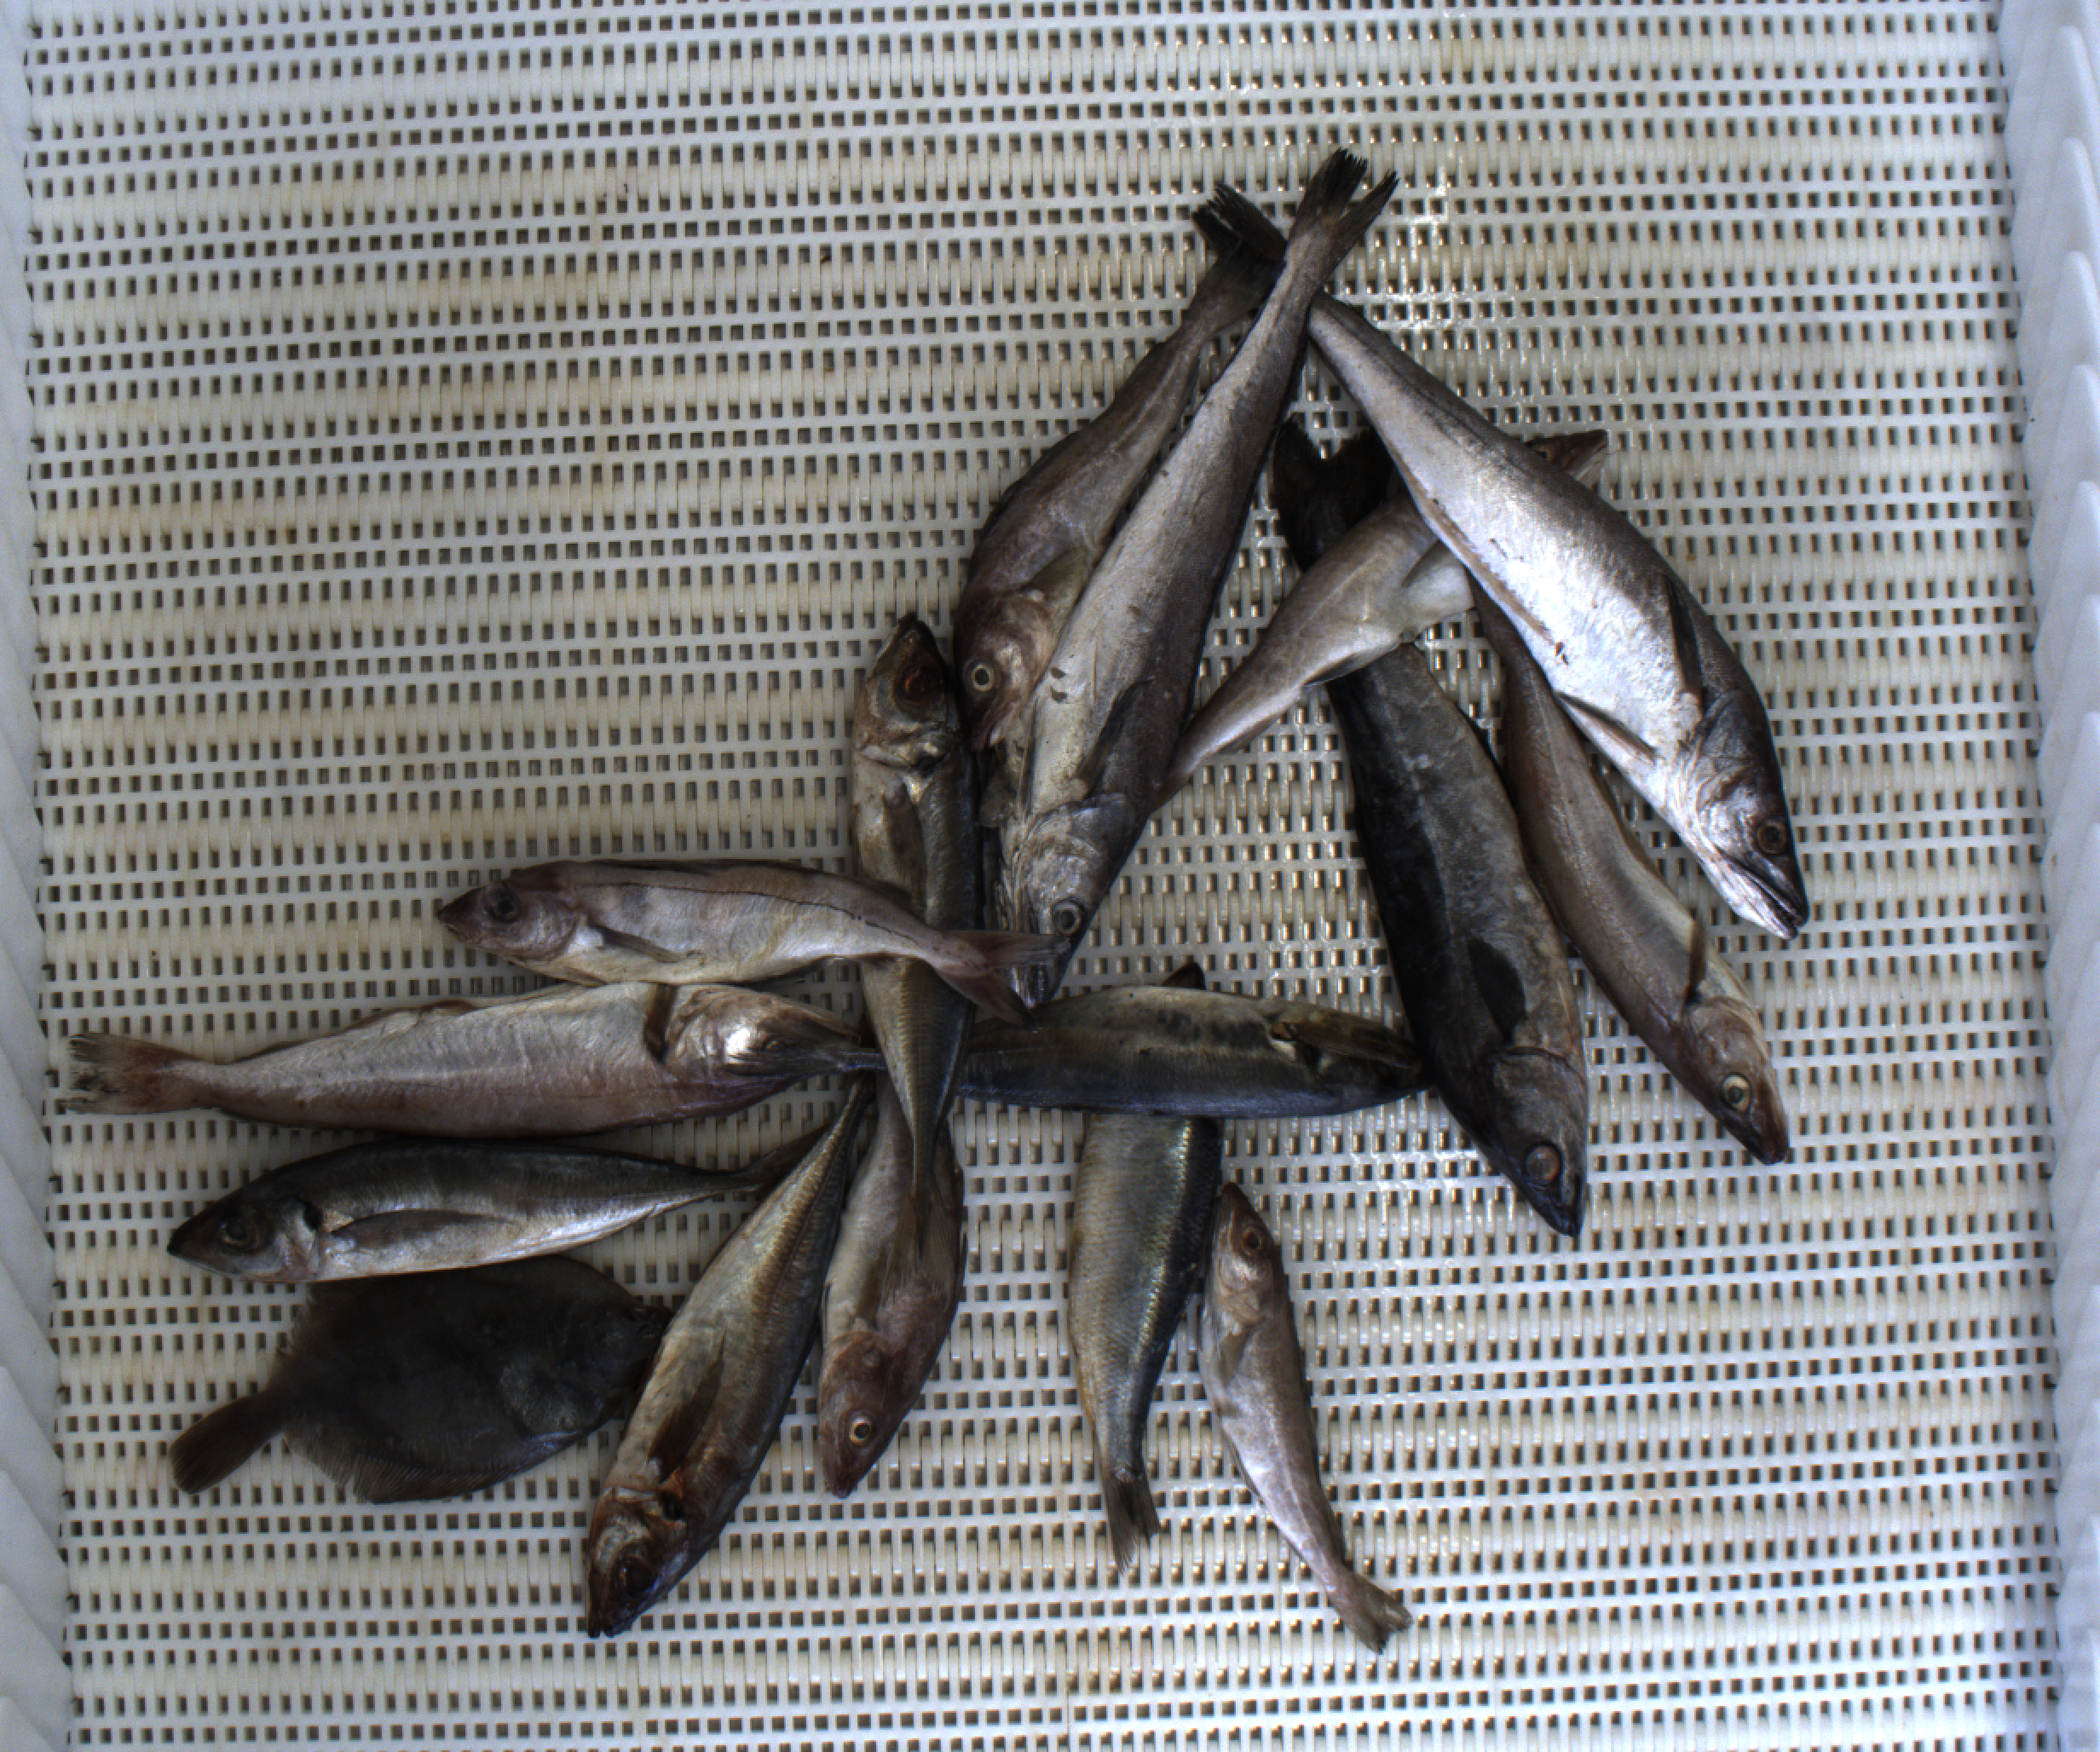
Total fish: 16
Cod: 4
Haddock: 1
Whiting: 2
Hake: 2
Horse mackerel: 4
Saithe: 1
Other: 2